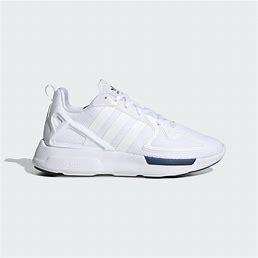
Brand: Adidas
Model: ZX 2K Flux